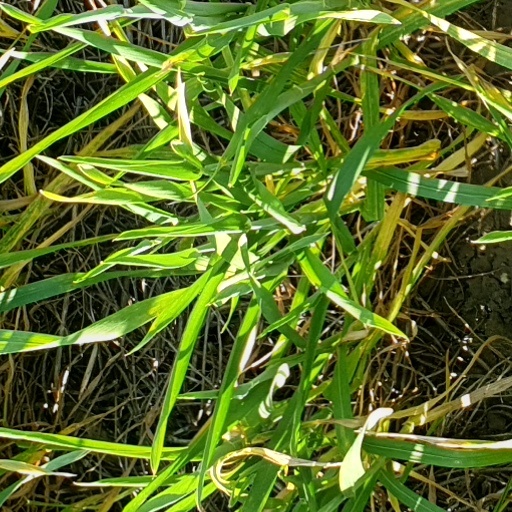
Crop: wheat